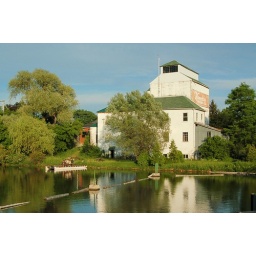
Residents of this converted mill in the town of Durham enjoy their dinner on a picnic table on board their pontoon boat